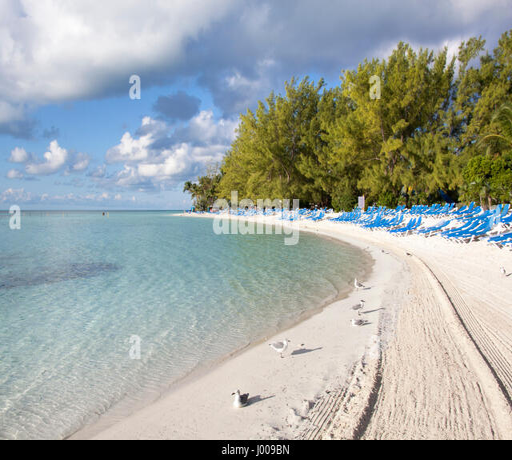
the morning view of still empty beach on touristic uninhabited island